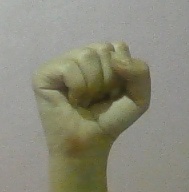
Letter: saad